Control Yuan

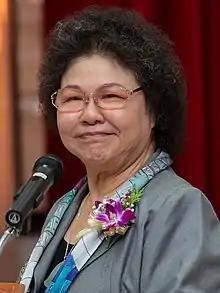
Chen Chu, the incumbent President of the Control Yuan

The President and Vice President of the Control Yuan in the Nationalist government era were appointed by the Kuomintang (Nationalist Party).